Sthanika Brahmin

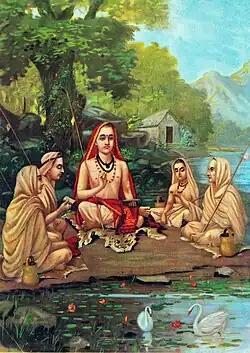

The Sthanika Brahmins' mother tongue is "Tulu", "Sanskrit" and "Kannada". They speak a different dialect of Tulu called Brahmin Tulu, unique to their community. Sthanika brahmins are purely vegetarians.